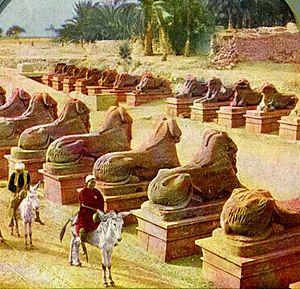
Dans la mythologie égyptienne, le mot sphinx désigne une chimère, symbolisant l'union du dieu solaire Rê et du pharaon...